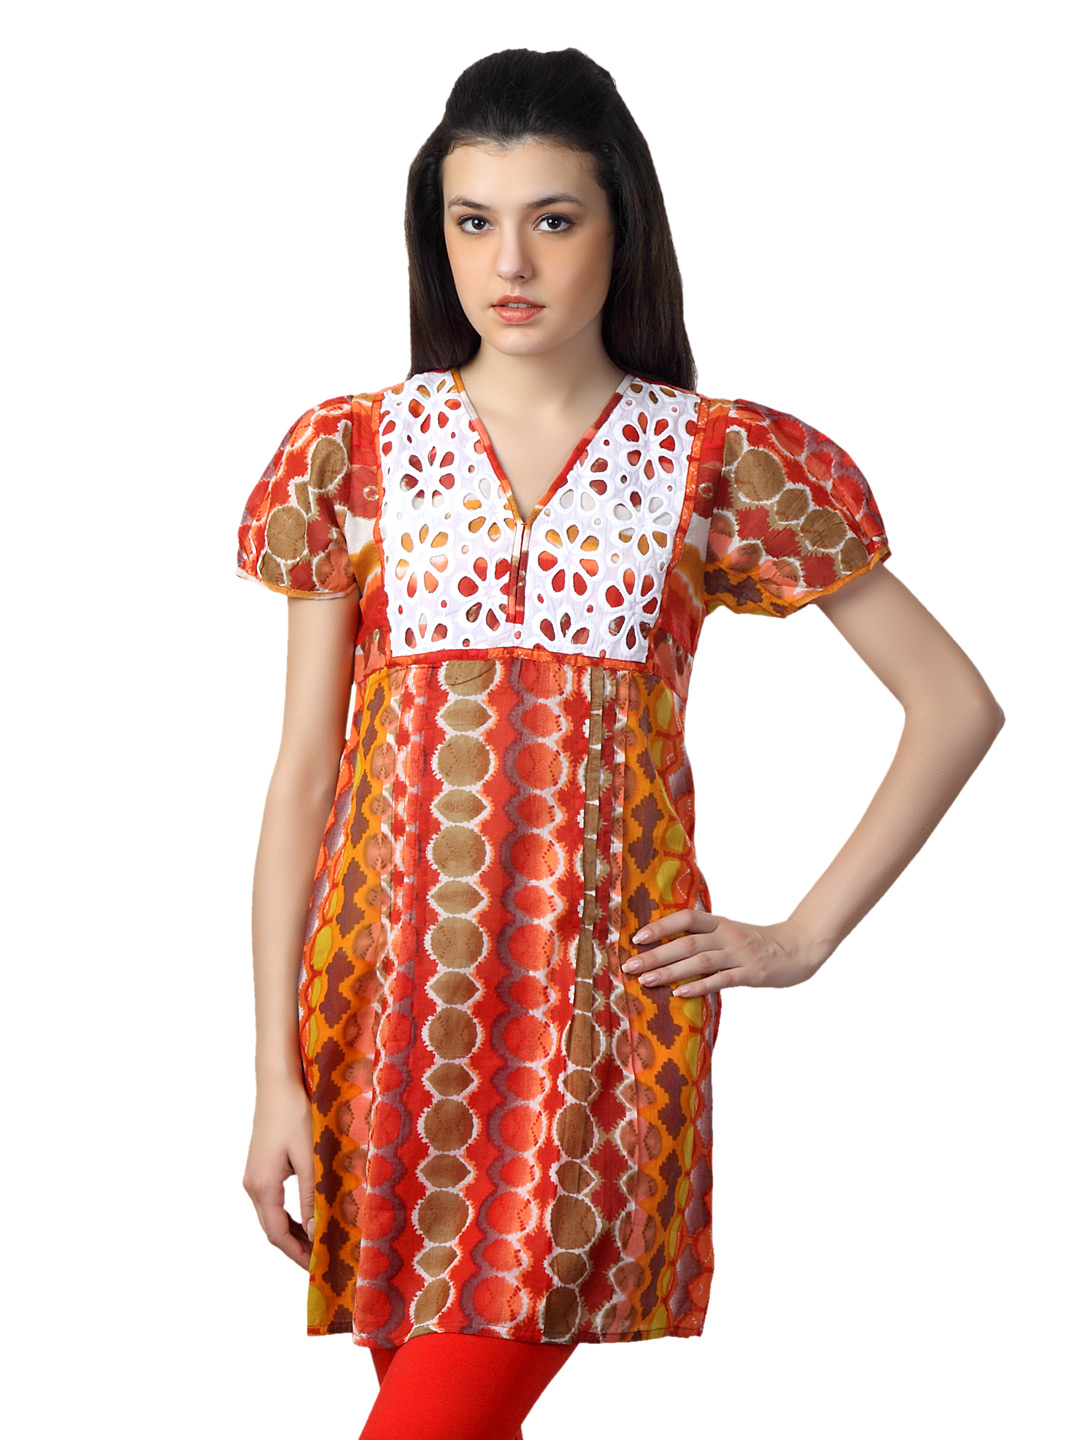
Aneri Women Red Kurta
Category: Apparel / Topwear / Kurtas
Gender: Women
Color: Red
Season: Summer 2012
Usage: Ethnic